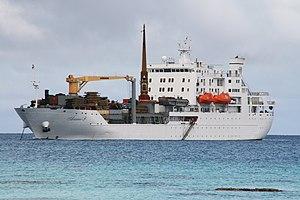
Le cargo mixte Aranui 3, dans le lagon de Fakarava (Tuamotu). Ce bateau transporte passagers et marchandises entre Tahiti et les îles Marquises.
Aranui est le nom de plusieurs navires de la Compagnie Polynésienne de Transport Maritime qui ont assuré, assurent et assureront la liaison entre Papeete et les îles Marquises, en Polynésie française.